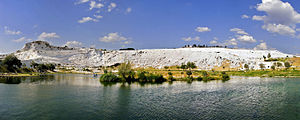
Pamukkale
Pamukkale
Pamukkale er et område i Tyrkiets Denizli-provins. Det består af hvide kalkstensterrasser, der er formet af naturen igennem en flere tusinde år lang periode, hvor vand fra varme kilder er løbet ned ad bjergsiden.